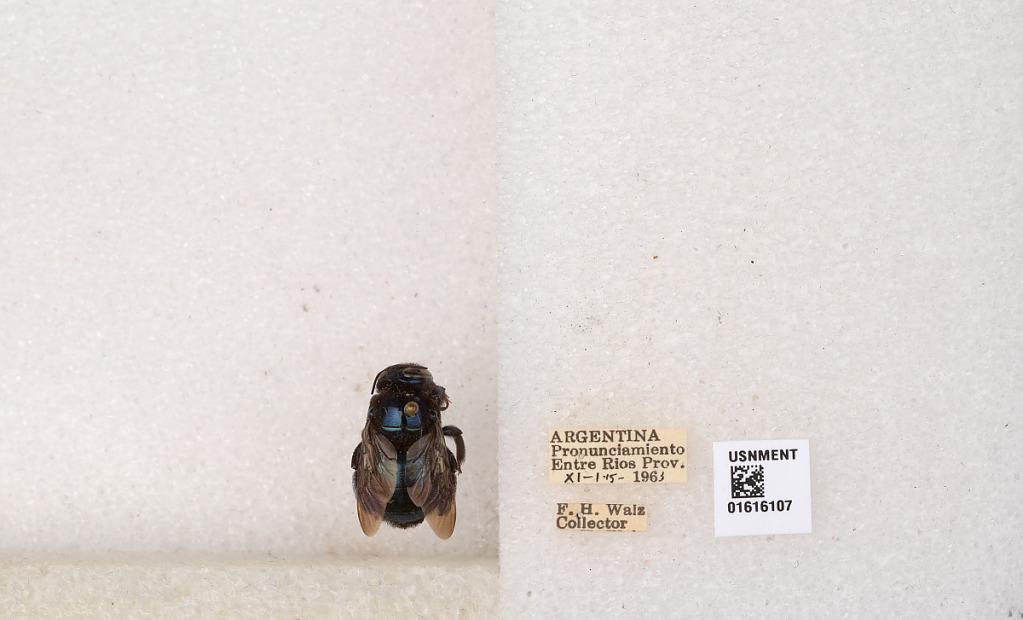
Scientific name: Xylocopa (Schonnherria) splendidula Lepeletier
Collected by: F. Walz
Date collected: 1963-11-1
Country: Argentina
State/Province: Entre Rios
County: Uruguay
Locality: Pronunciamiento